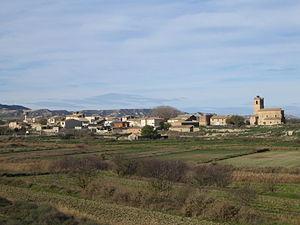
Senés de Alcubierre est une commune d’Espagne, dans la province de Huesca, communauté autonome d'Aragon comarque de Monegros.